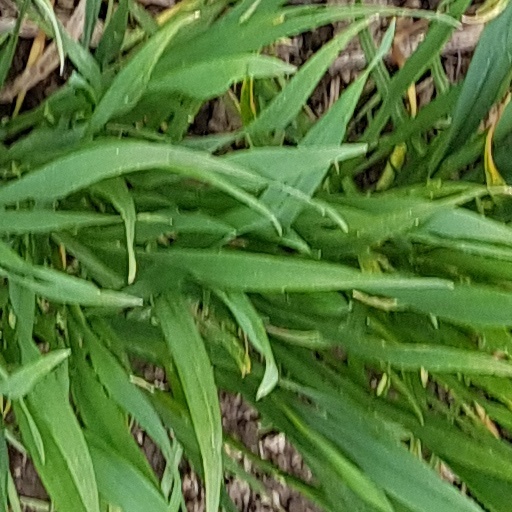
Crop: wheat